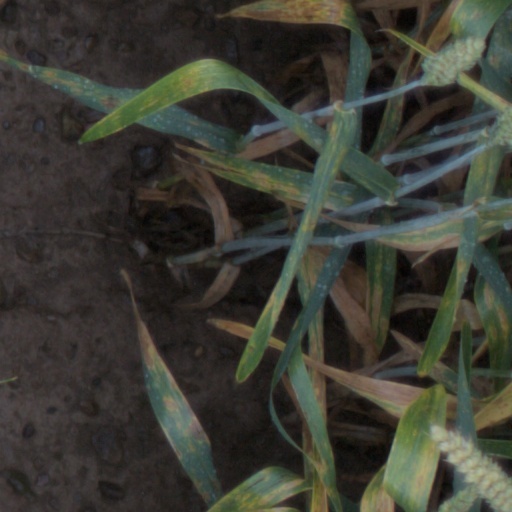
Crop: wheat